Barronvale Bridge

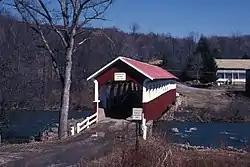

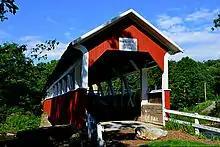
Barronvale Bridge

The Barronvale Bridge, also known as Barron's Mill Bridge, is a historic covered bridge at Middlecreek Township, in Somerset County, Pennsylvania crossing Laurel Hill Creek. At it is the longest remaining covered bridge in Somerset County. It is wide. The Burr truss bridge was built in 1902, and is one of 10 covered bridges in Somerset County.